Police duty belt

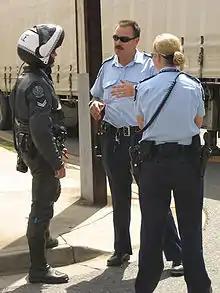
South Australian Police officers in February 2006 wearing duty belts.

Because of the size and weight of most primary lights, and sometimes agency policy, many officers choose to carry a smaller secondary flashlight for everyday tasks. These lights are usually rechargeable and are kept in a holder on the duty belt.